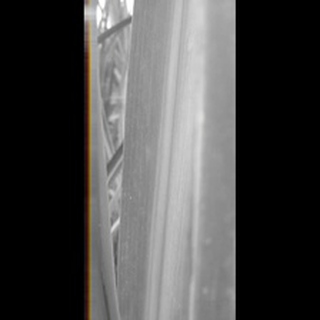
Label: sugarcane_yellow_leaf_disease